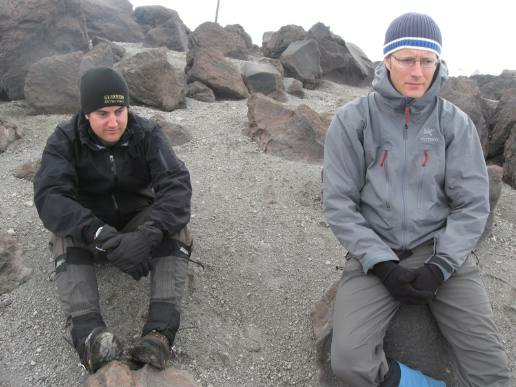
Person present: Yes